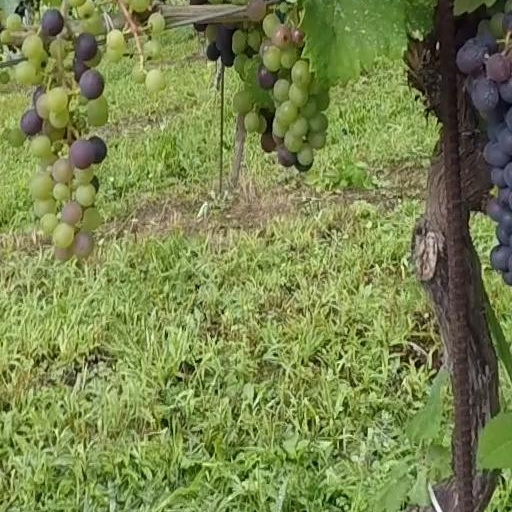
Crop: grape